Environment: real
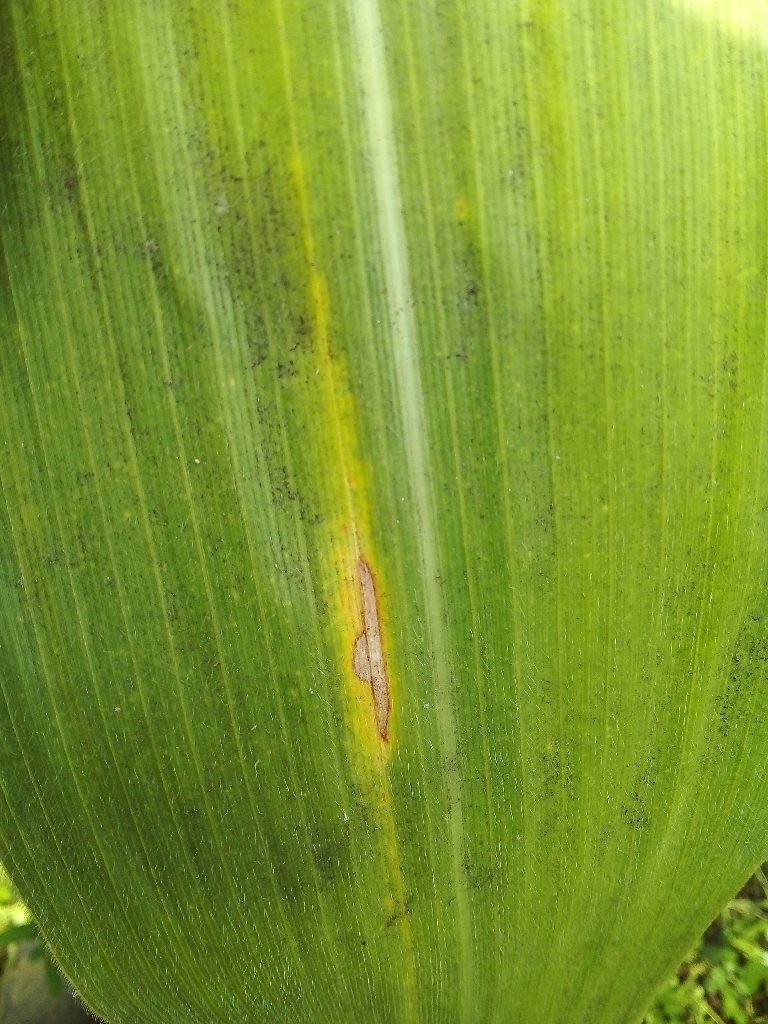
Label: northern_corn_leaf_blight